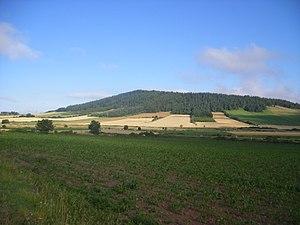
Le Devès est un vaste plateau basaltique du Massif central. Il est situé dans le département de la Haute-Loire entre les vallées de l'Allier et de la Loire.